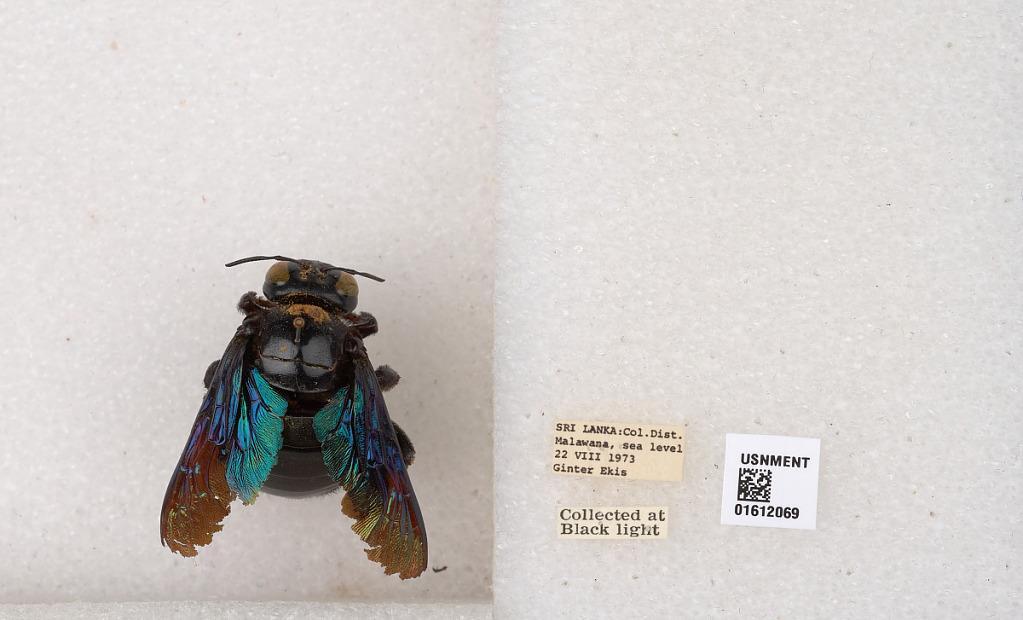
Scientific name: Xylocopa
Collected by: G. Ekis
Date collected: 1973-8-22
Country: Sri Lanka
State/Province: Western
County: Kalutara
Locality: Col. Dist., Malawana, sea level